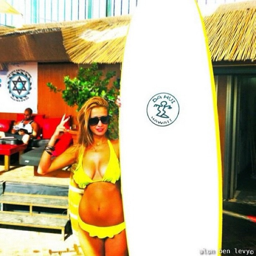
An attractive young woman stands beside a surfboard.
A woman with sunglasses and a yellow swimsuit holding a surf board.
A woman in a yellow bikini standing next to a surfboard.
The woman in the yellow bikini stands with an upright surfboard.
A woman in a yellow bikini is posing next to a surfboard.